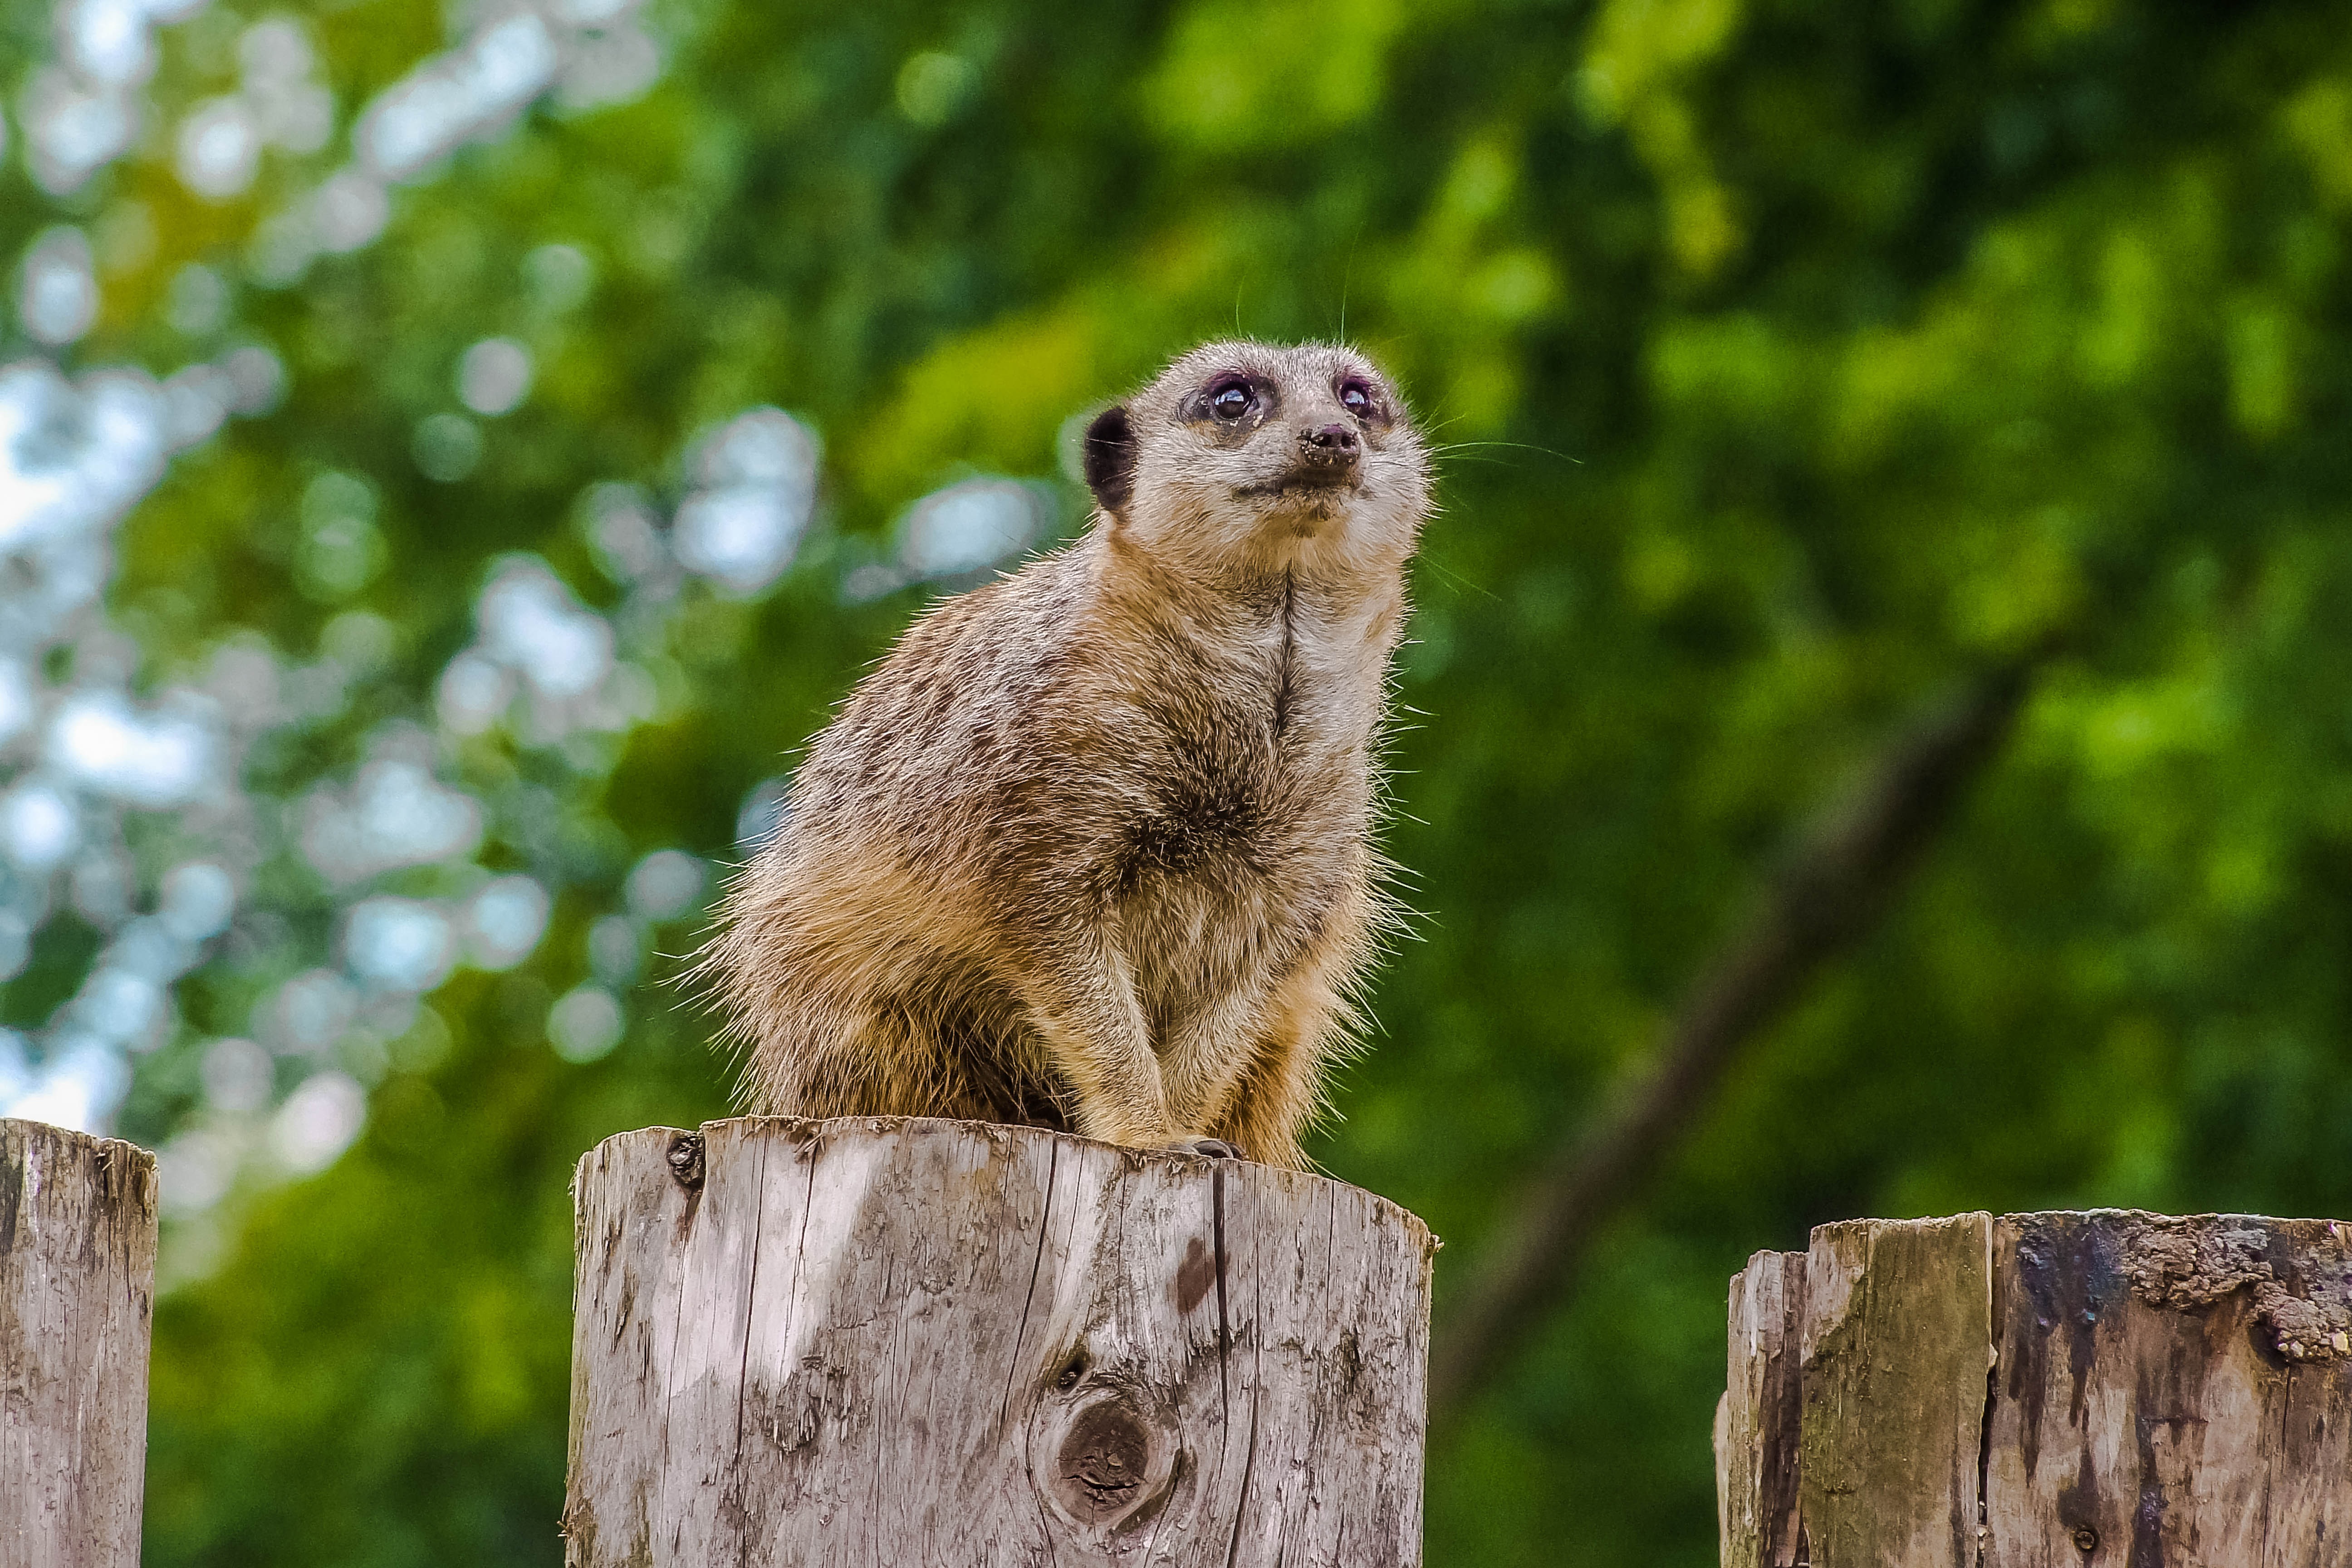
nature, animal, wildlife, zoo, mammal, squirrel, fauna, vertebrate, meerkat, priroda, marmot, meerkats